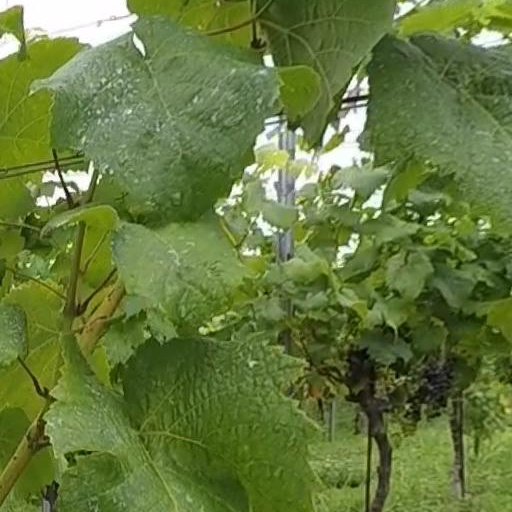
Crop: grape